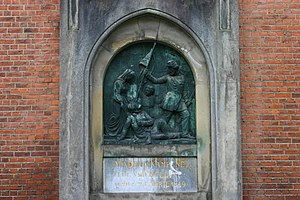
Andreas Paulsen
Andreas Paulsen relief til minde om faldne i Slaget ved Kolding 1849. Det er placeret på Sankt Nikolai Kirke (Kolding Kommune)
Andreas Stephan Mygind Paulsen var en dansk billedhugger.